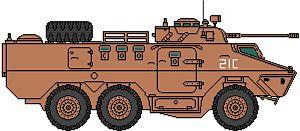
La bataille de Ras-el-Khanfra a lieu du 9 septembre 1980 à février 1981 entre les troupes du Front Polisario et l'armée marocaine entre Tarfaya et Ras el-Khanfra, dans le Sahara occidental revendiqué par les deux belligérants. Le but de cette offensive est d'empêcher la construction du 1ᵉʳ mur des sables, destiné à protéger le « triangle utile » Laâyoune-Smara-Boukraa.